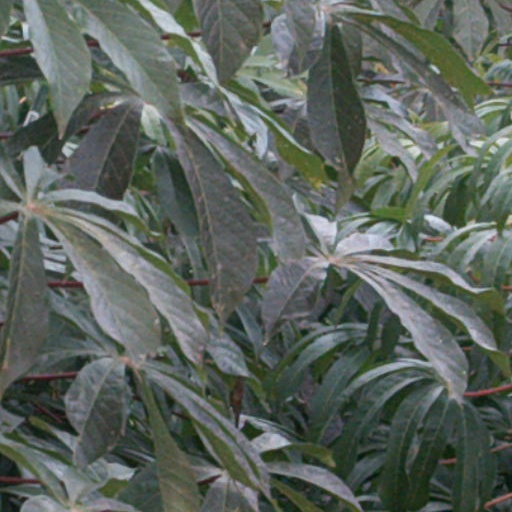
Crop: cassava